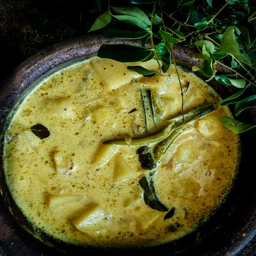
biological species in a creamy gravy of coconut milk , a dish that is a staple at lunch time .